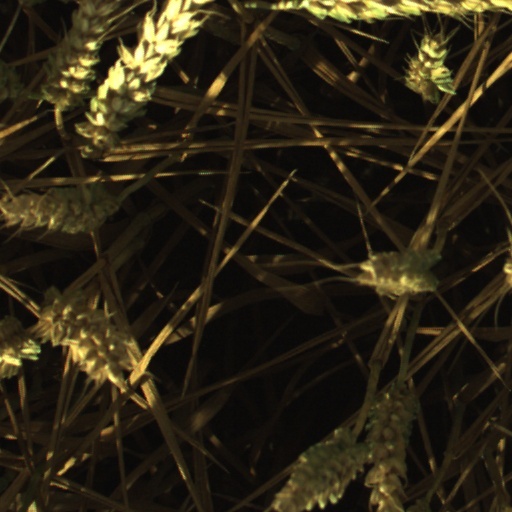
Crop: wheat